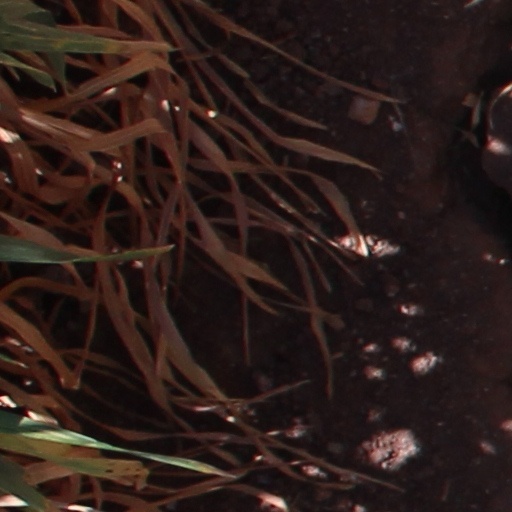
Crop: wheat